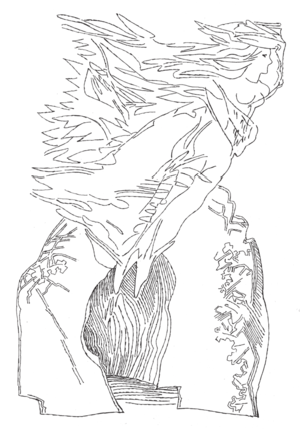
Mari, Anbotoko Mari, Anbotoko Dama ou Murumendiko Dama est une Déesse mère dans la mythologie des Basques, une divinité féminine, qui représente la « nature ». Parmi les primitives Déesse-mères européennes, Mari est la seule qui soit arrivée jusqu'à nous. Elle a été mariée au dieu Sugaar. Elle est connue sous plusieurs appellations comme Maya, Lezekoandrea et Loana-gorri.